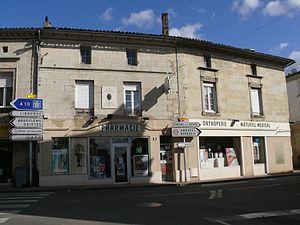
La maison natale de Jacques-Yves Cousteau, à Saint-André-de-Cubzac (Gironde, Aquitaine, France).
Jacques-Yves Cousteau, né le 11 juin 1910 à Saint-André-de-Cubzac et mort le 25 juin 1997 à Paris, est un officier de la Marine nationale et explorateur océanographique français.